Military Assistance Command, Vietnam – Studies and Observations Group

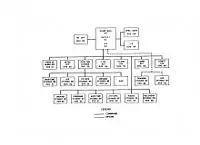
MACV–SOG Organization

Ambassador Sullivan had the task of juggling the bolstering of the inept Lao government and military, the CIA and its clandestine army, the USAF and its bombing campaign, and now the incursions of the U.S.-led reconnaissance teams of SOG. His limitations on SOG's operations (depth of penetration, choice of targets, length of operations) led to immediate and continuous enmity between the embassy in Vientiane and the commander and troops of SOG, who promptly labelled Sullivan the "Field Marshal." The ambassador responded in kind.